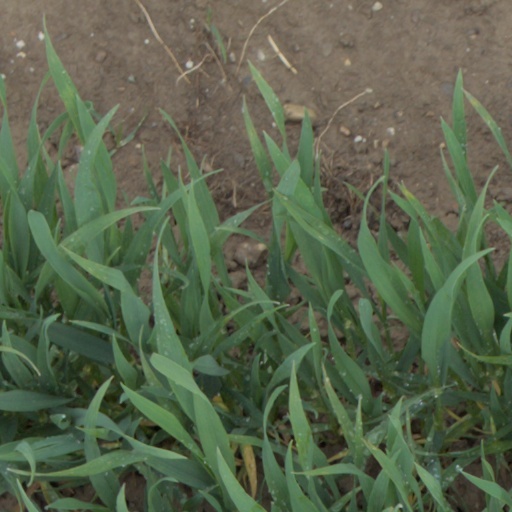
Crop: wheat